Sniper

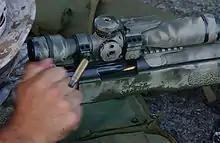
A US Marine extracts a fired cartridge casing and chambers a new round into his M40A3

The main sniper rifles used during the First World War were the German Mauser Gewehr 98; the British Pattern 1914 Enfield and Lee–Enfield SMLE Mk III, the Canadian Ross rifle, the American M1903 Springfield, the Italian M1891 Carcano, and the Russian M1891 Mosin–Nagant.